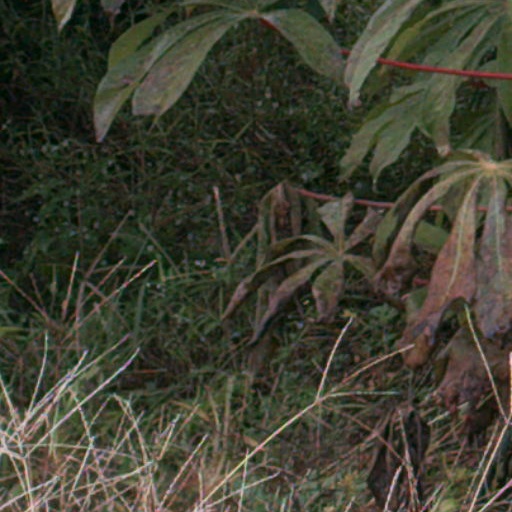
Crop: cassava